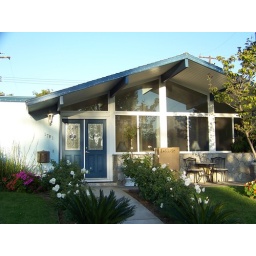
Orange, CA. NO faux-colonial sparkly windows in the front doors PLEASE!